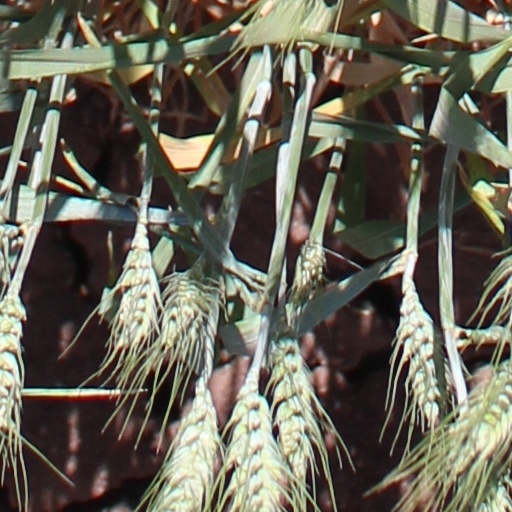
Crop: wheat